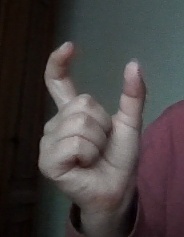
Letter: nun